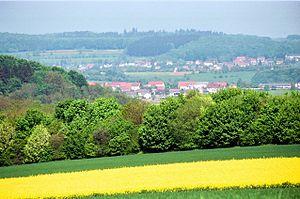
Wellingen est un quartier de la commune allemande de Merzig en Sarre.